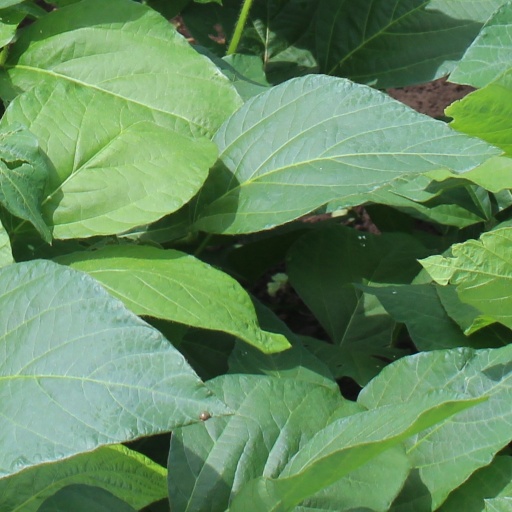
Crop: soybean